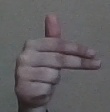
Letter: ghain